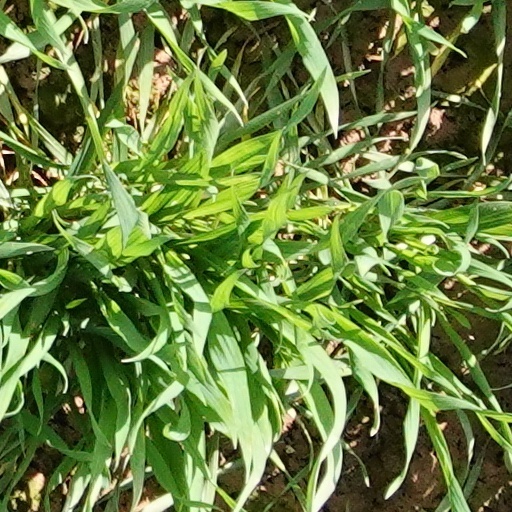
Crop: wheat